Thein Sein

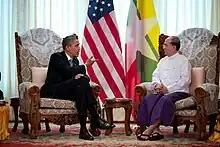
Thein Sein meets US President Barack Obama in Rangoon, 19 November 2012

On 27 August 2012, Thein Sein announced a major cabinet reshuffle of 9 ministers and 15 deputy ministers, to consolidate the authority of his office by removing hardliner ministers and replacing them with political allies. Among the more prominent changes was the transfer of Kyaw Hsan from the post of Minister for Information to Minister of Cooperatives, and the appointment of Aung Min, Tin Naing Thein and Soe Thein, all former lieutenants under Thein Sein, to the posts of Minister of the President's Office.